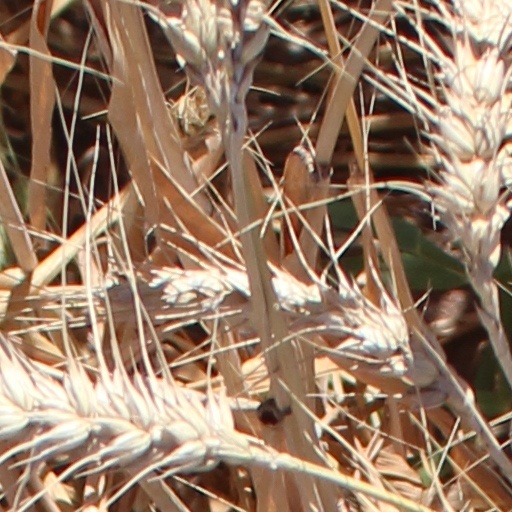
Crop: wheat